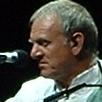
Age: 58